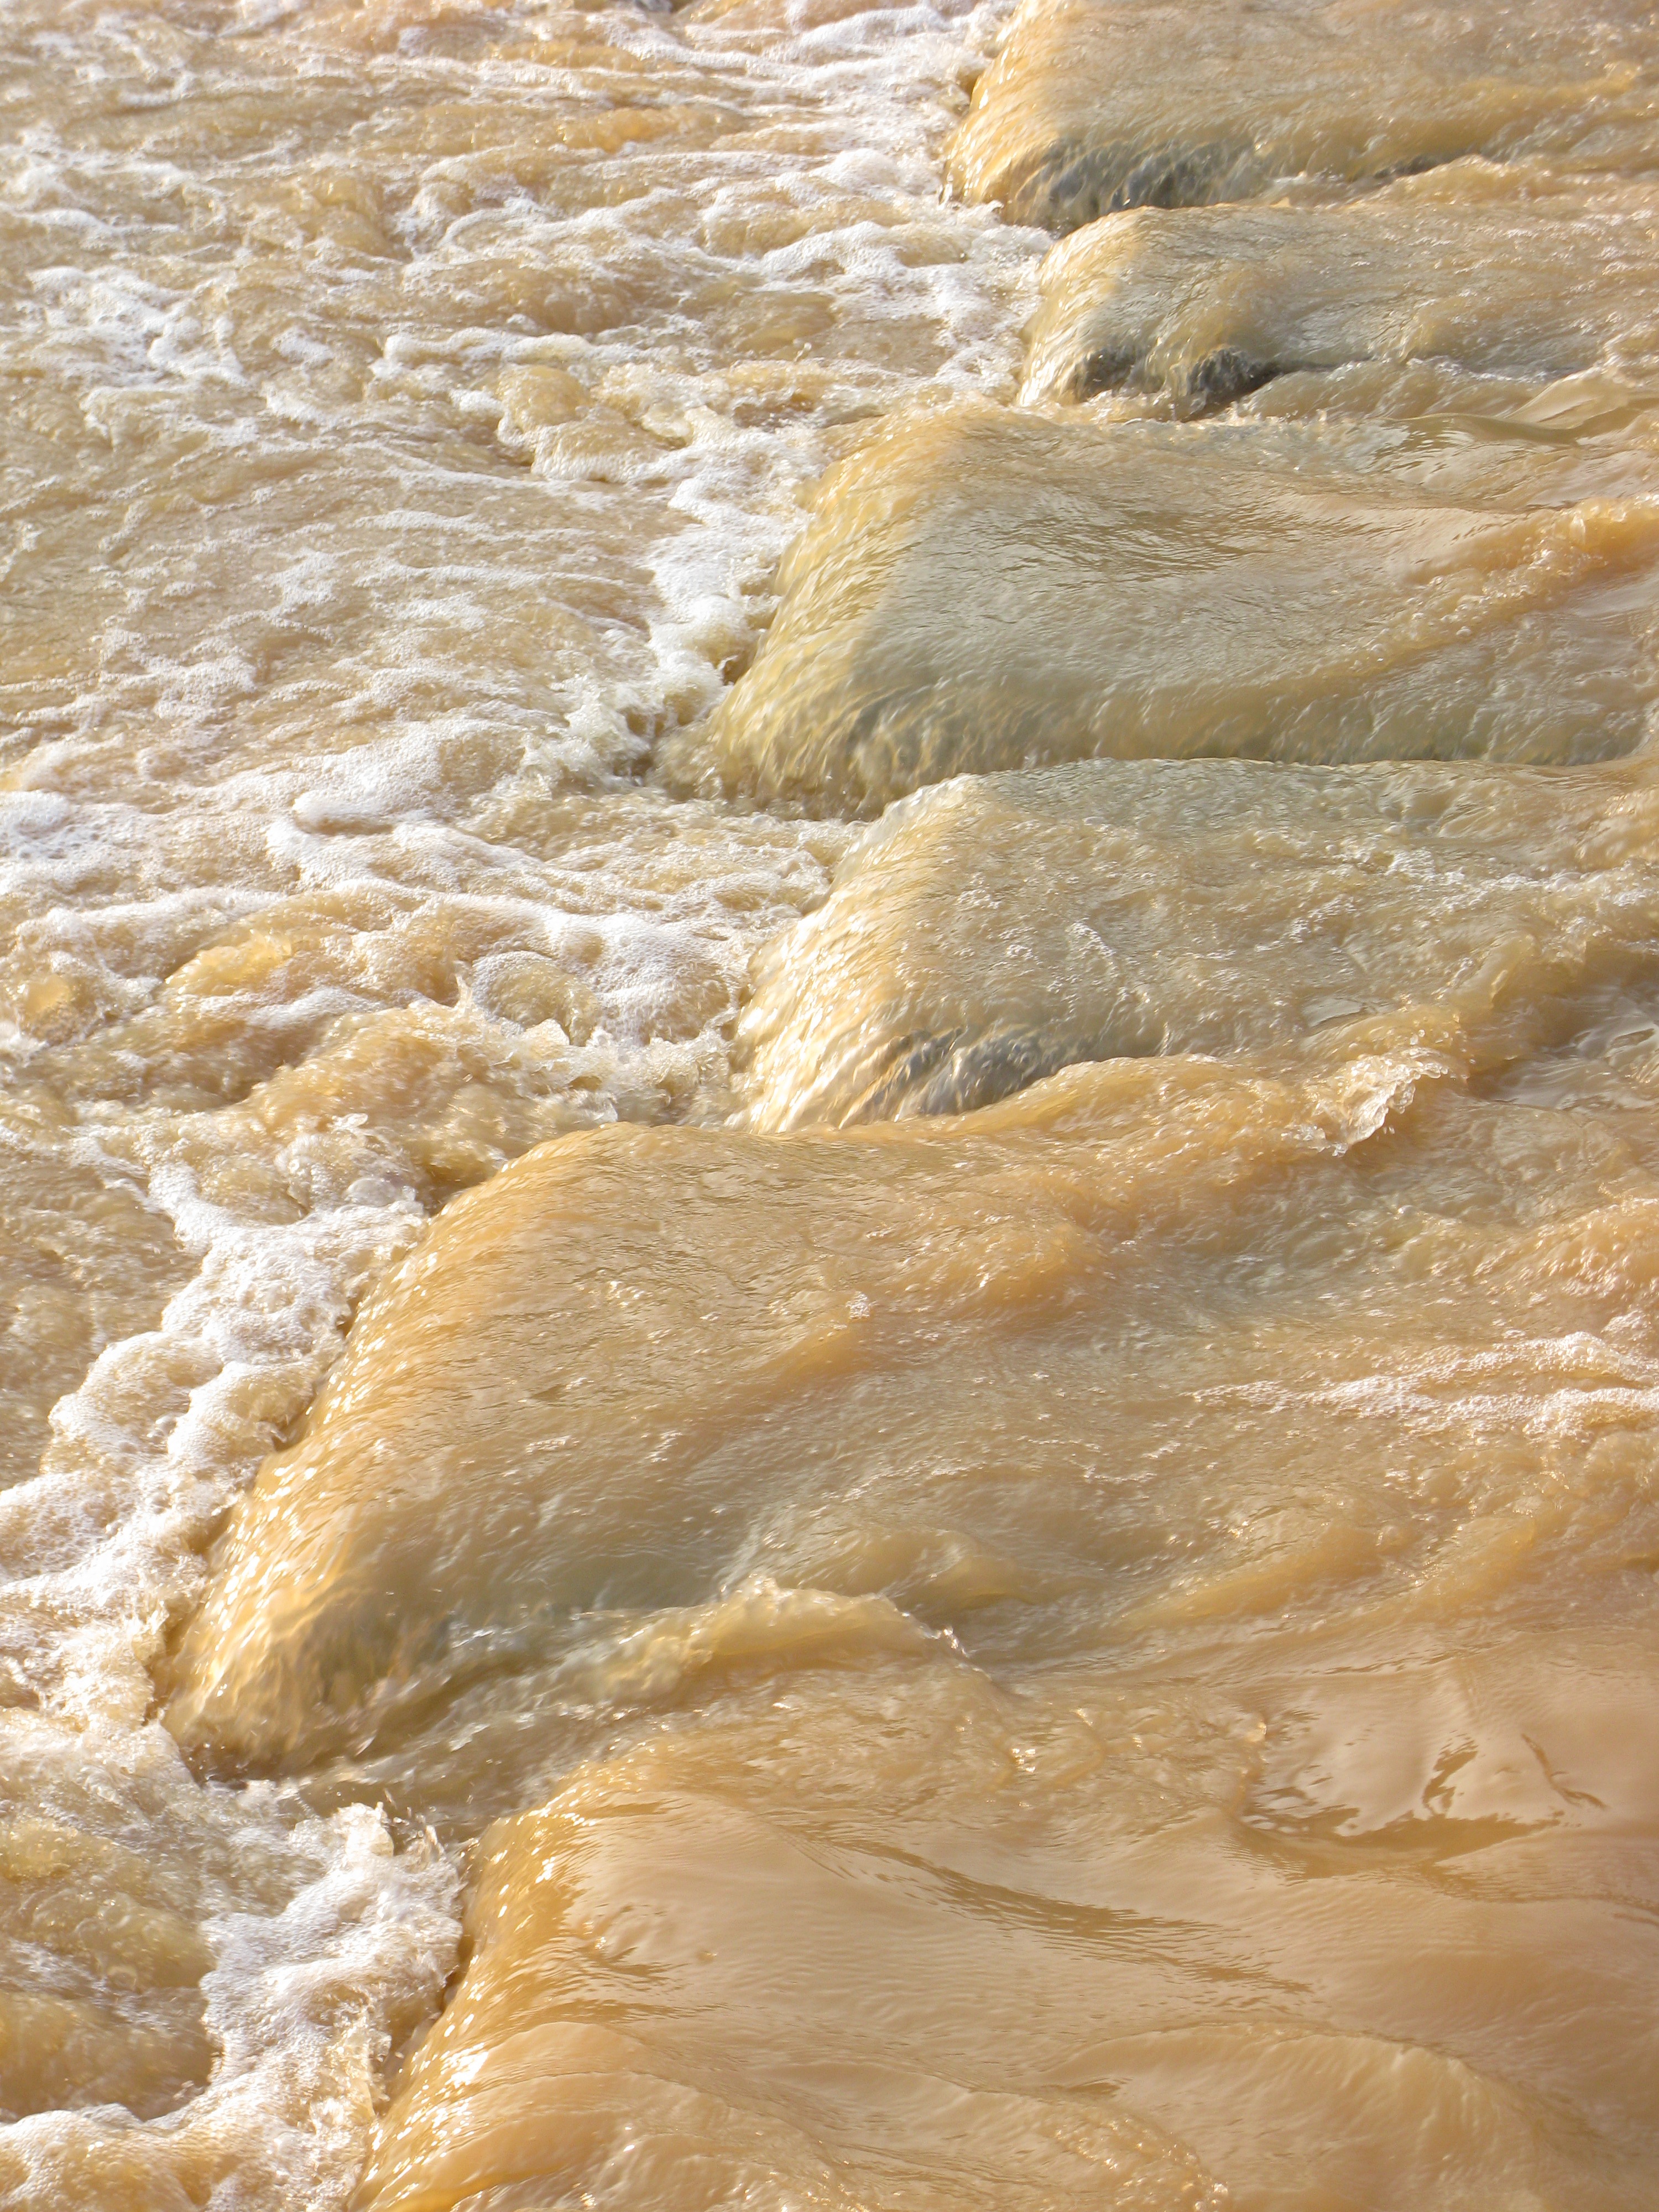
sea, water, sand, rock, food, mud, material, geology, rivers, grass family